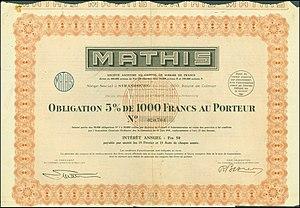
Mathis est une marque automobile française créée par Émile Mathis. Elle a produit des véhicules de 1905 à 1940.